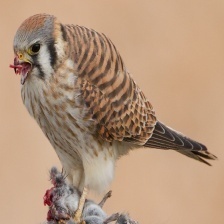
Species: AMERICAN KESTREL
Scientific name: FALCO SPARVERIUS